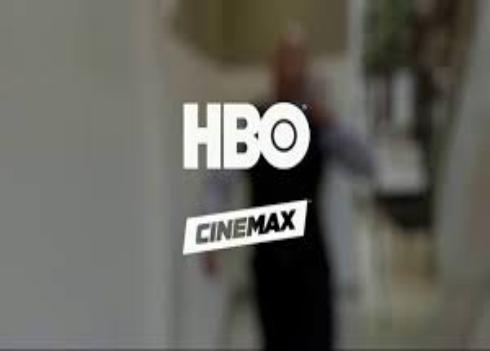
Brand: Cinemax
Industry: Leisure